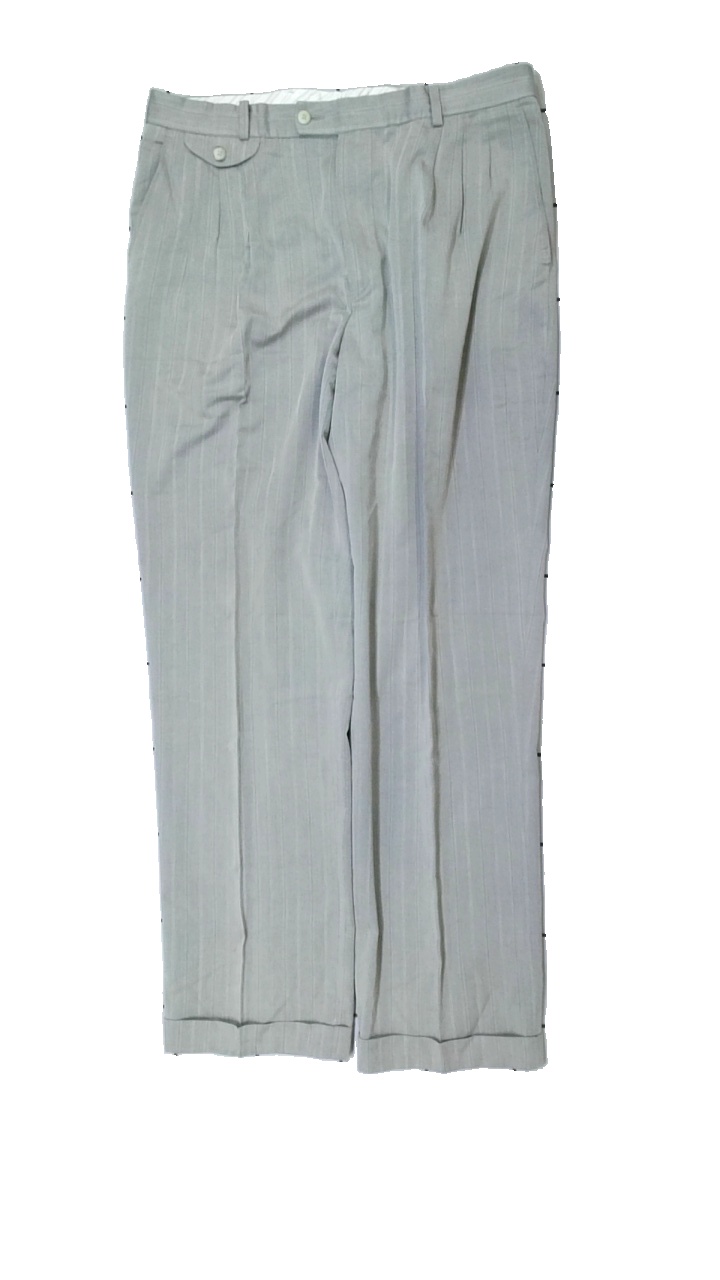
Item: Trousers (Men)
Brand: No1
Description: grå kostym byxor med fläckar längst ner
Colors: Grey
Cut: Regular
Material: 66% viscose 34% polyester
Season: All
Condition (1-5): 3
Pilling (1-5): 5
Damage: fläckar båda benen
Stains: Major
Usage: Reuse
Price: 50-100